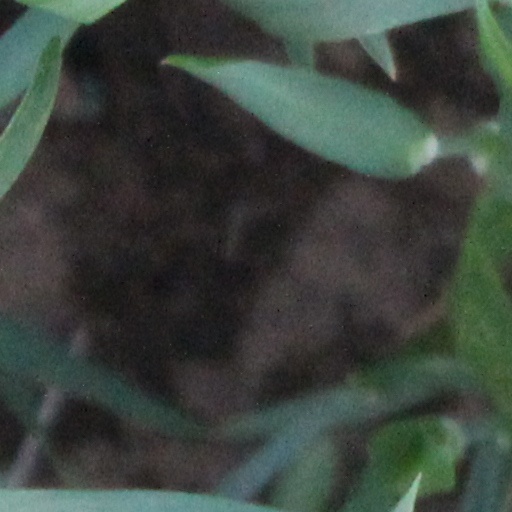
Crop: wheat